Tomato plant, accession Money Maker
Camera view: tilt-top (135 deg); turntable rotation: 240 degrees
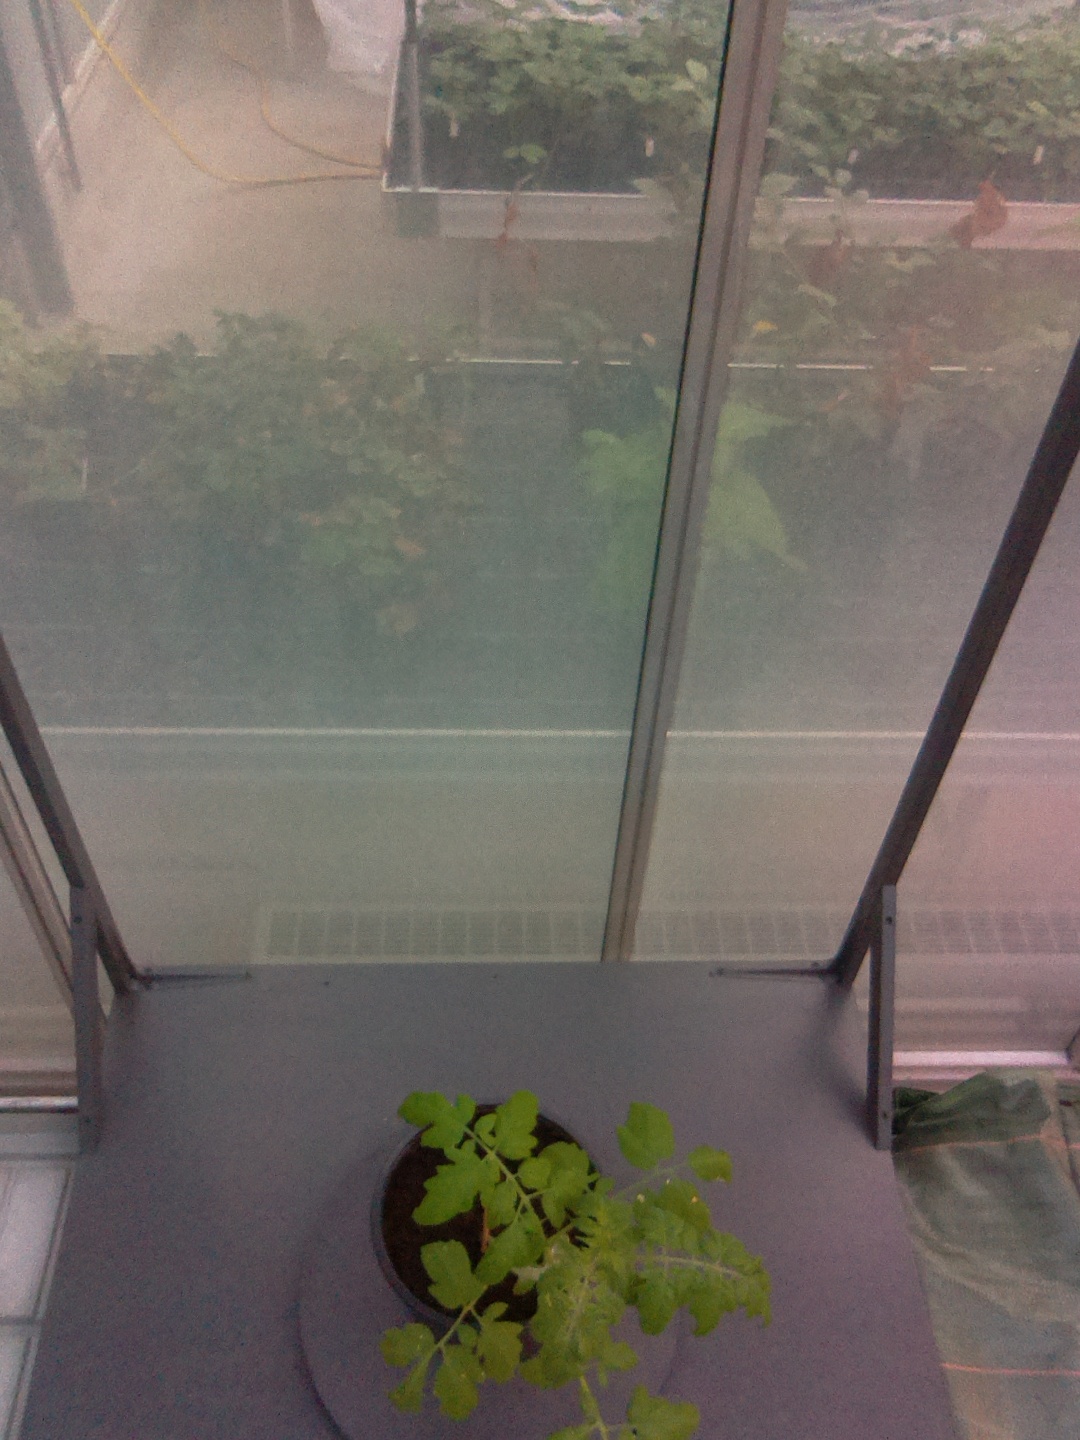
BBCH growth stage 13: 6 of true leaves visible